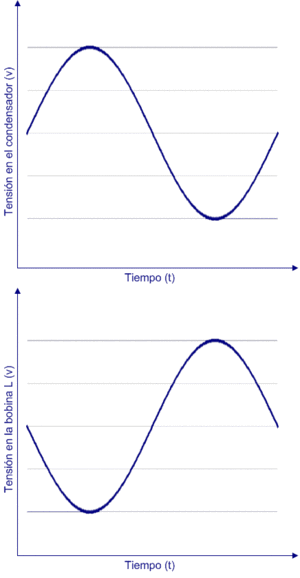
Un oscillateur harmonique est un oscillateur idéal dont l'évolution au cours du temps est décrite par une fonction sinusoïdale, dont la fréquence ne dépend que des caractéristiques du système et dont l'amplitude est constante. L'intérêt d'un tel modèle est qu'il décrit l'évolution de n'importe quel système physique au voisinage d'une position d'équilibre stable, ce qui en fait un outil transversal utilisé dans de nombreux domaines : mécanique, électricité et électronique, optique.